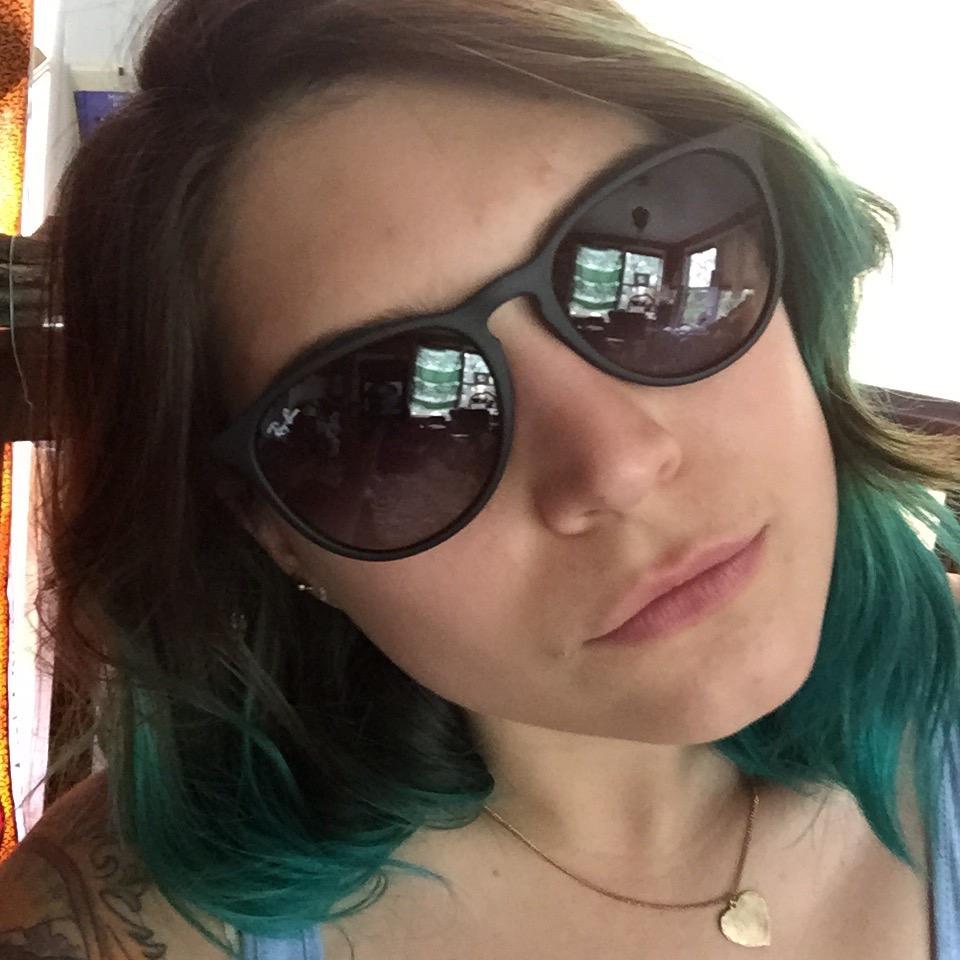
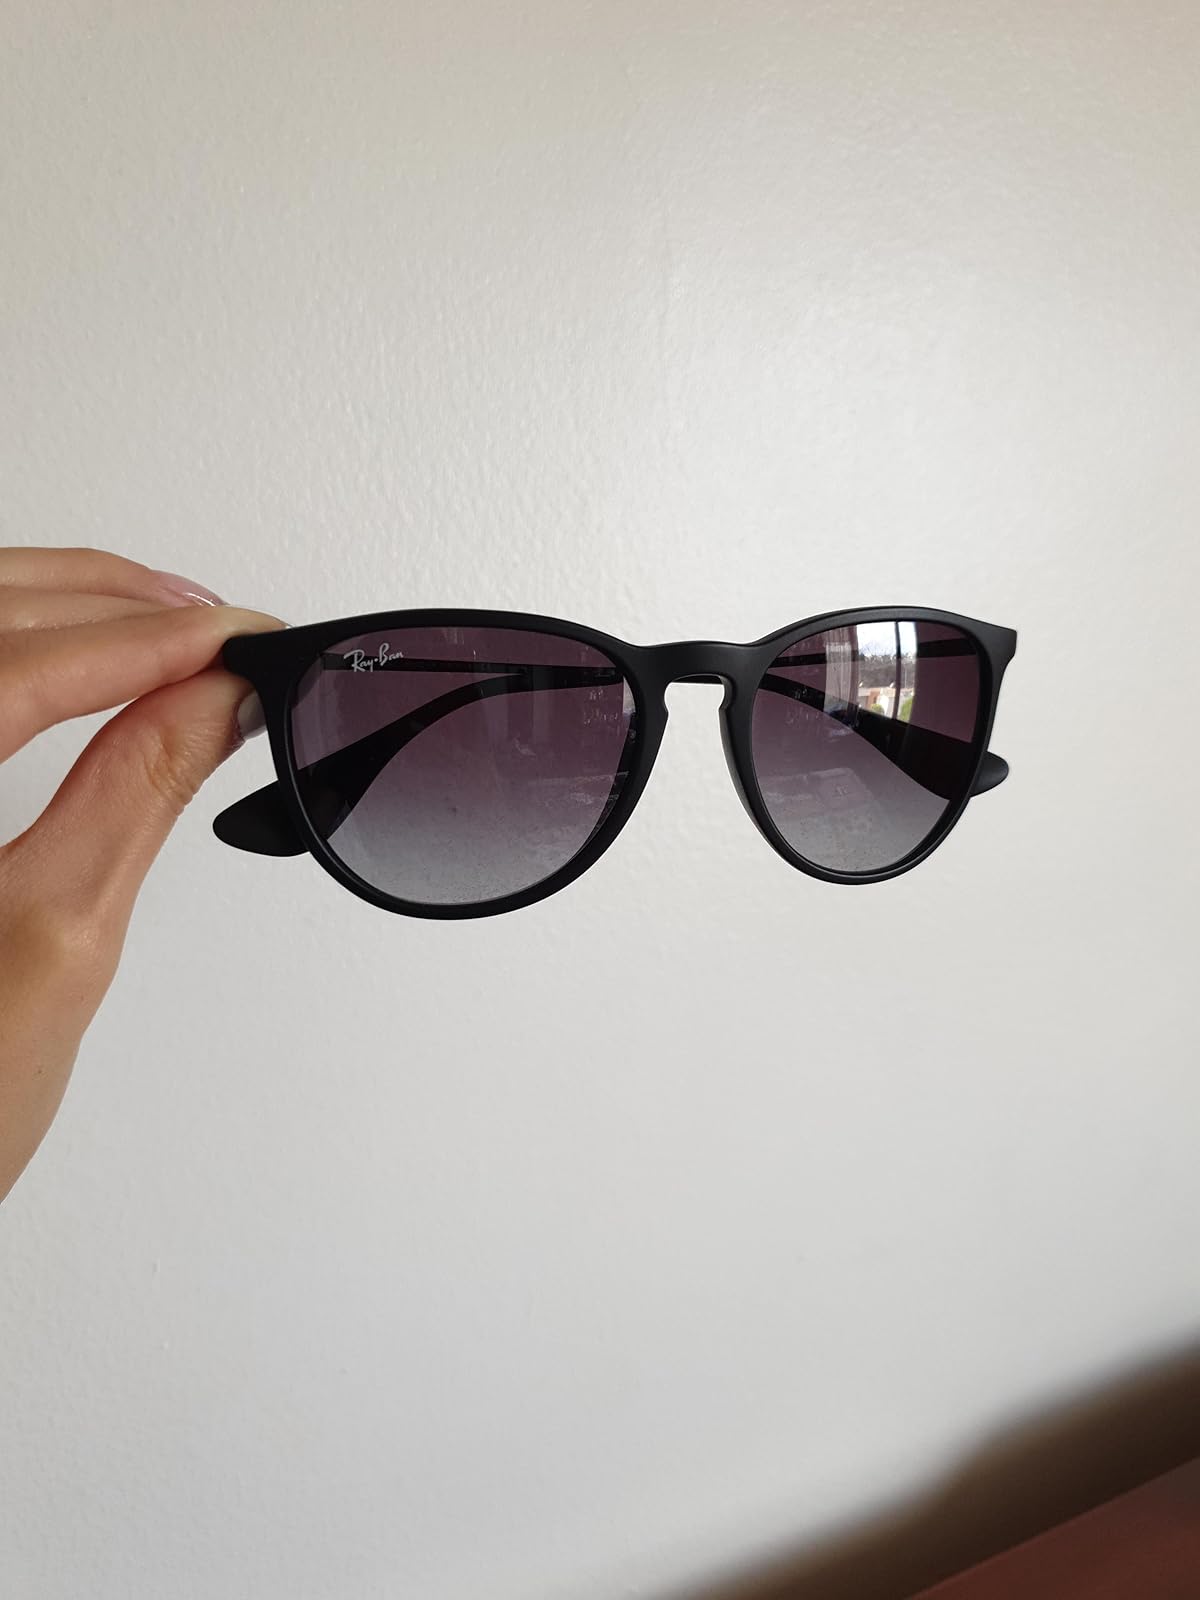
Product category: accessories_sunglasses
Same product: yes